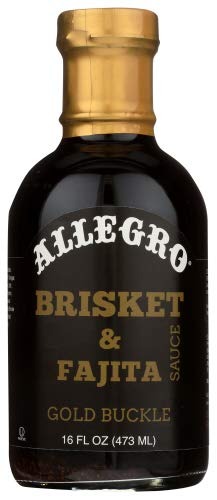
Item Name: ALLEGRO - The Marinate Everything Marinades - Gold Buckle 16 oz, Pack of 2
Bullet Point 1: 16 Ounce Bottle (Pack of 2)
Bullet Point 2: Serve a tender, flavorful brisket every time
Product Description: Allegro Sauce Brisket Gold Buckle - 16 OZ
Value: 32.0
Unit: Fl Oz

Price: 18